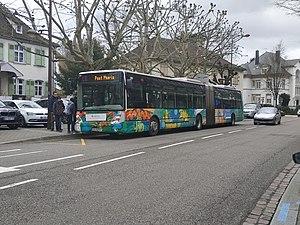
Irisbus Citelis 18 n°319 sur la ligne L6, dans le quartier de la Robertsau Strasbourg
Le réseau de bus de l'Eurométropole de Strasbourg couvre la majeure partie du territoire de celle-ci, et est composé de plus d'une trentaine de lignes de bus et de navettes, ainsi que des lignes nocturnes spécifiques. La plupart des lignes sont opérées par la Compagnie des transports strasbourgeois, mais certaines lignes sont sous-traitées à d'autres transporteurs.